Princess Marie of Hesse and by Rhine (1874–1878)

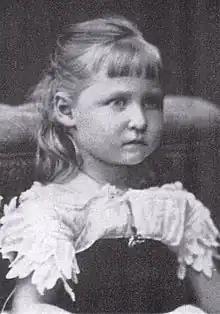
Princess Marie in May 1878

Princess Marie of Hesse and by Rhine (Marie Viktoria Feodore Leopoldine; 24 May 1874 – 16 November 1878) was a Hessian and Rhenish princess, a member of the House of Hesse-Darmstadt. She was the youngest child and fifth daughter of Louis IV, Grand Duke of Hesse and by Rhine, and Princess Alice of the United Kingdom. Her mother was the second daughter of Queen Victoria of the United Kingdom. Marie died of diphtheria and was buried with her mother, who died a few weeks later of the same disease.